Simon Rohrich

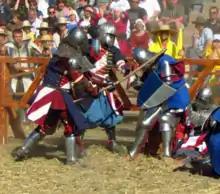
USA Knights and 2014 MVP Simon Rohrich.

Rohrich has been an active participant in the Society for Creative Anachronism's (SCA) armoured combat tournaments and events since the mid-1990s at age 19. He met fellow Elliptical Mobile Solutions co-founder, Bill Woodbury, at SCA events nearly a decade before the founding of the company. While in combat in SCA tournaments, Rohrich uses the persona of Baron Josef Donnerbauch. He also participates in the Armored Combat League (ACL) of the International Medieval Combat Federation (IMCF), an international governing body of medieval combat, also called historical medieval battles (HMB). He has been a member of the Striking Eagles, the All-Star squad for the United States, since 2013. He is also a member of the Desert Demons, a regional squad based in Arizona.